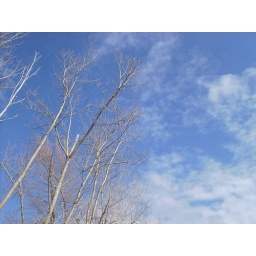
pretty white birch and sky picture i took out in our woods